Adelaide University

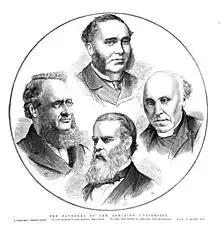
The founders of the University of Adelaide (1875 engraving)

The history of the University of Adelaide dates back to the Union College established in 1872 to provide education to aspiring Protestant ministers who were previously required to travel to the United Kingdom. The college approached Scottish-born pastoralist Walter Watson Hughes with the proposal for a South Australian university with a request for endowment towards its creation. Following an agreement, a university association was established by the Union College on 23 September 1872 to manage the creation of the university.